Great St Bernard Pass

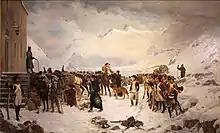
"Napoleon passing the Great St Bernard Pass", by Edouard Castres

Over several days at the end of May the army went over the pass single-file, 6000 men per day. Bands played martial music along the route, with drum rolls at especially difficult places to alert the men. At the top the monks handed each man two glasses of wine and a slice of rye with cheese as they filed by (courtesy of the French army). Accounts of the amounts expended vary. On the other side the snow became so packed that the men slid down sitting. Napoleon was the last man over, sliding also. The good weather held for the entire crossing, otherwise the crossing could have easily become disastrous.